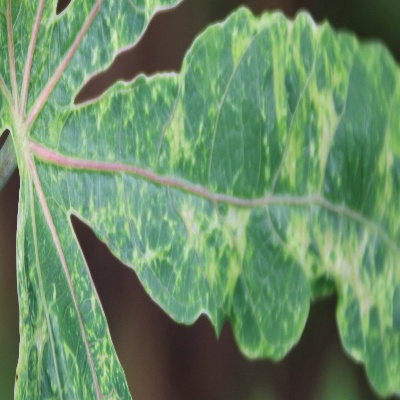
Crop: Cassava
Condition: mosaic